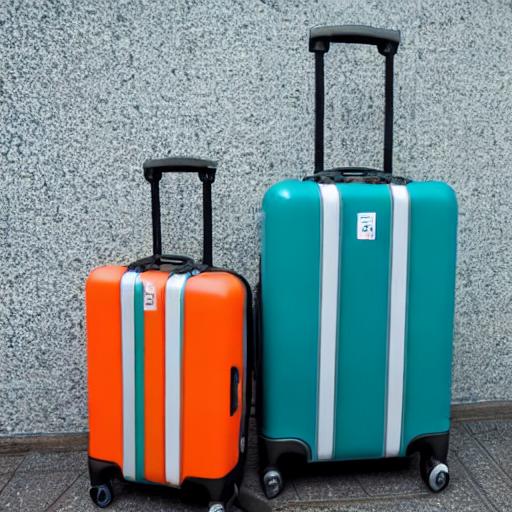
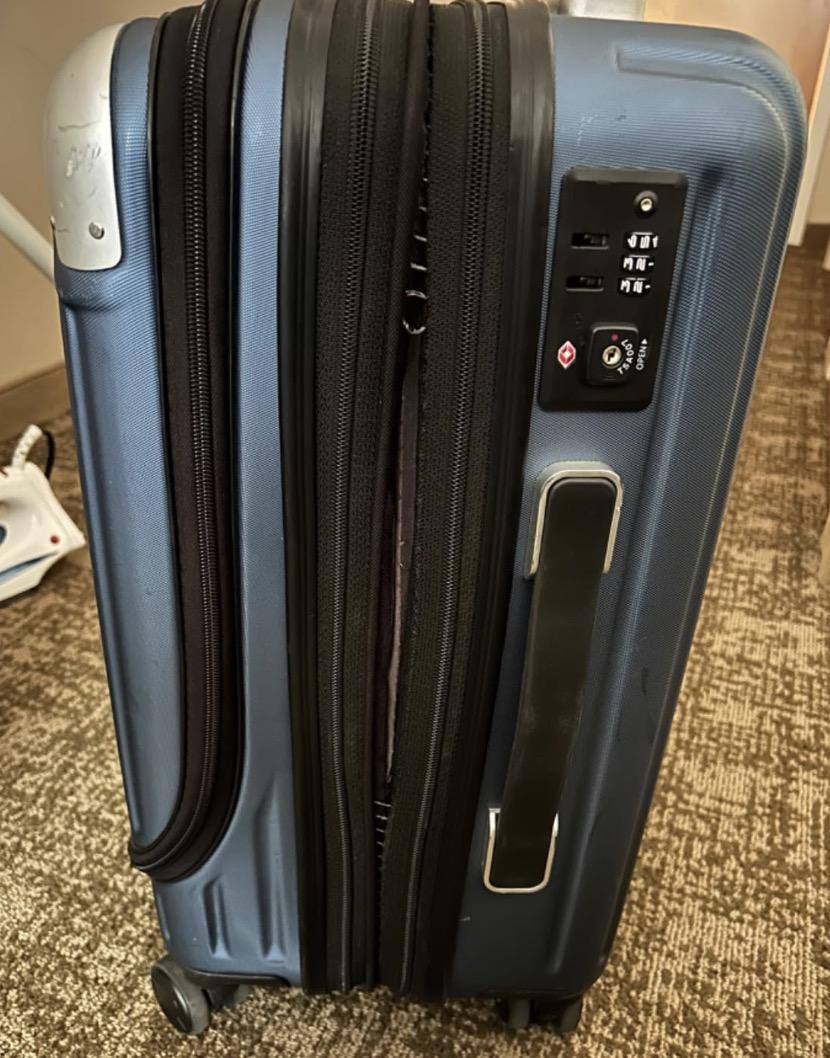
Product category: items_tea
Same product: no